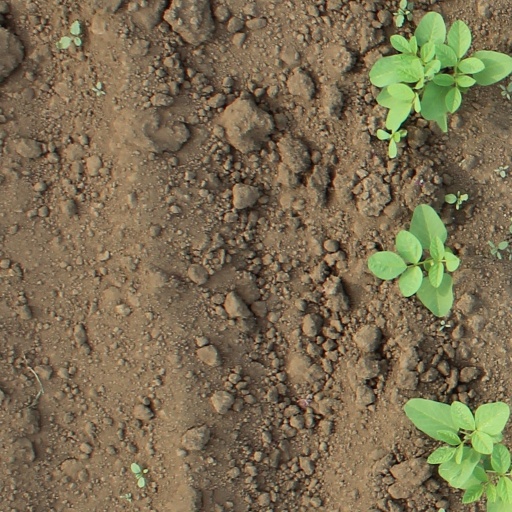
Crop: soybean